List of India Test cricket records

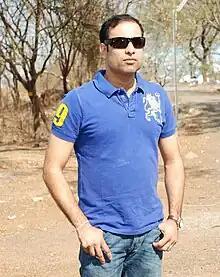
VVS Laxman played a leading role in India's narrowest victory by wickets against Australia in October 2010.

India's narrowest win by wickets came in the first Test of the Border-Gavaskar Trophy in October 2010. Played at the PCA Stadium, the hosts won the match by a margin of one wicket, one of only fourteen one-wicket victories in Test cricket.